Discovery of the neutron

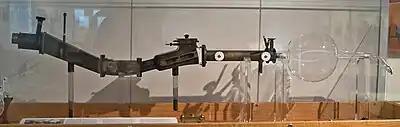
Replica of Aston's third mass spectrometer

Building from work by J. J. Thomson on the deflection of positively charged atoms by electric and magnetic fields, Francis Aston built the first mass spectrograph at the Cavendish Laboratory in 1919. He was able then to separate the two isotopes of neon, and . Aston discovered the whole number rule, that the masses of all the particles have whole number relationships to oxygen-16, which he took to have a mass of exactly 16. (Today the whole-number rule is expressed in multiples of a dalton (Da), which is defined relative to carbon-12.). Significantly, the one exception to this rule was hydrogen itself, which had a mass value of 1.008. The excess mass was small, but well outside the limits of experimental uncertainty.